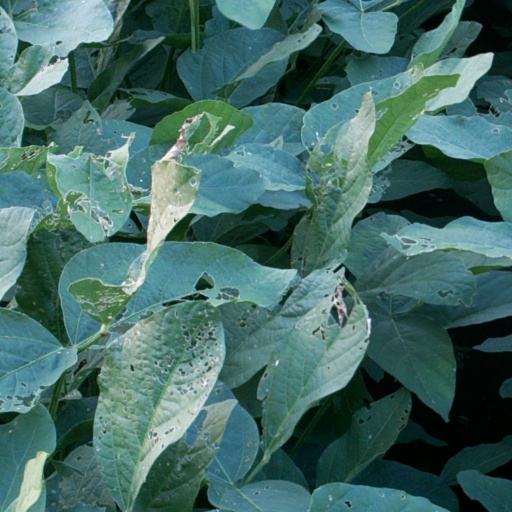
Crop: soybean